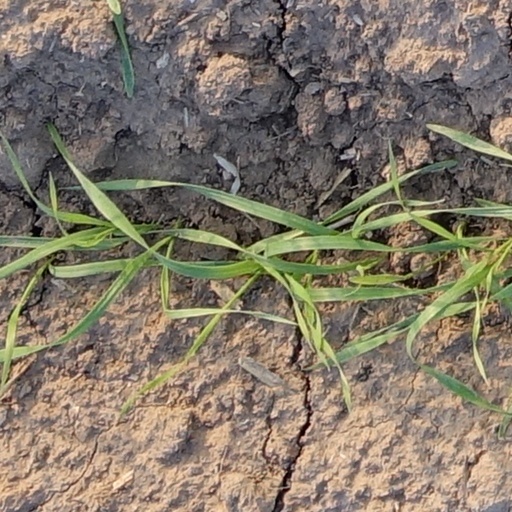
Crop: wheat